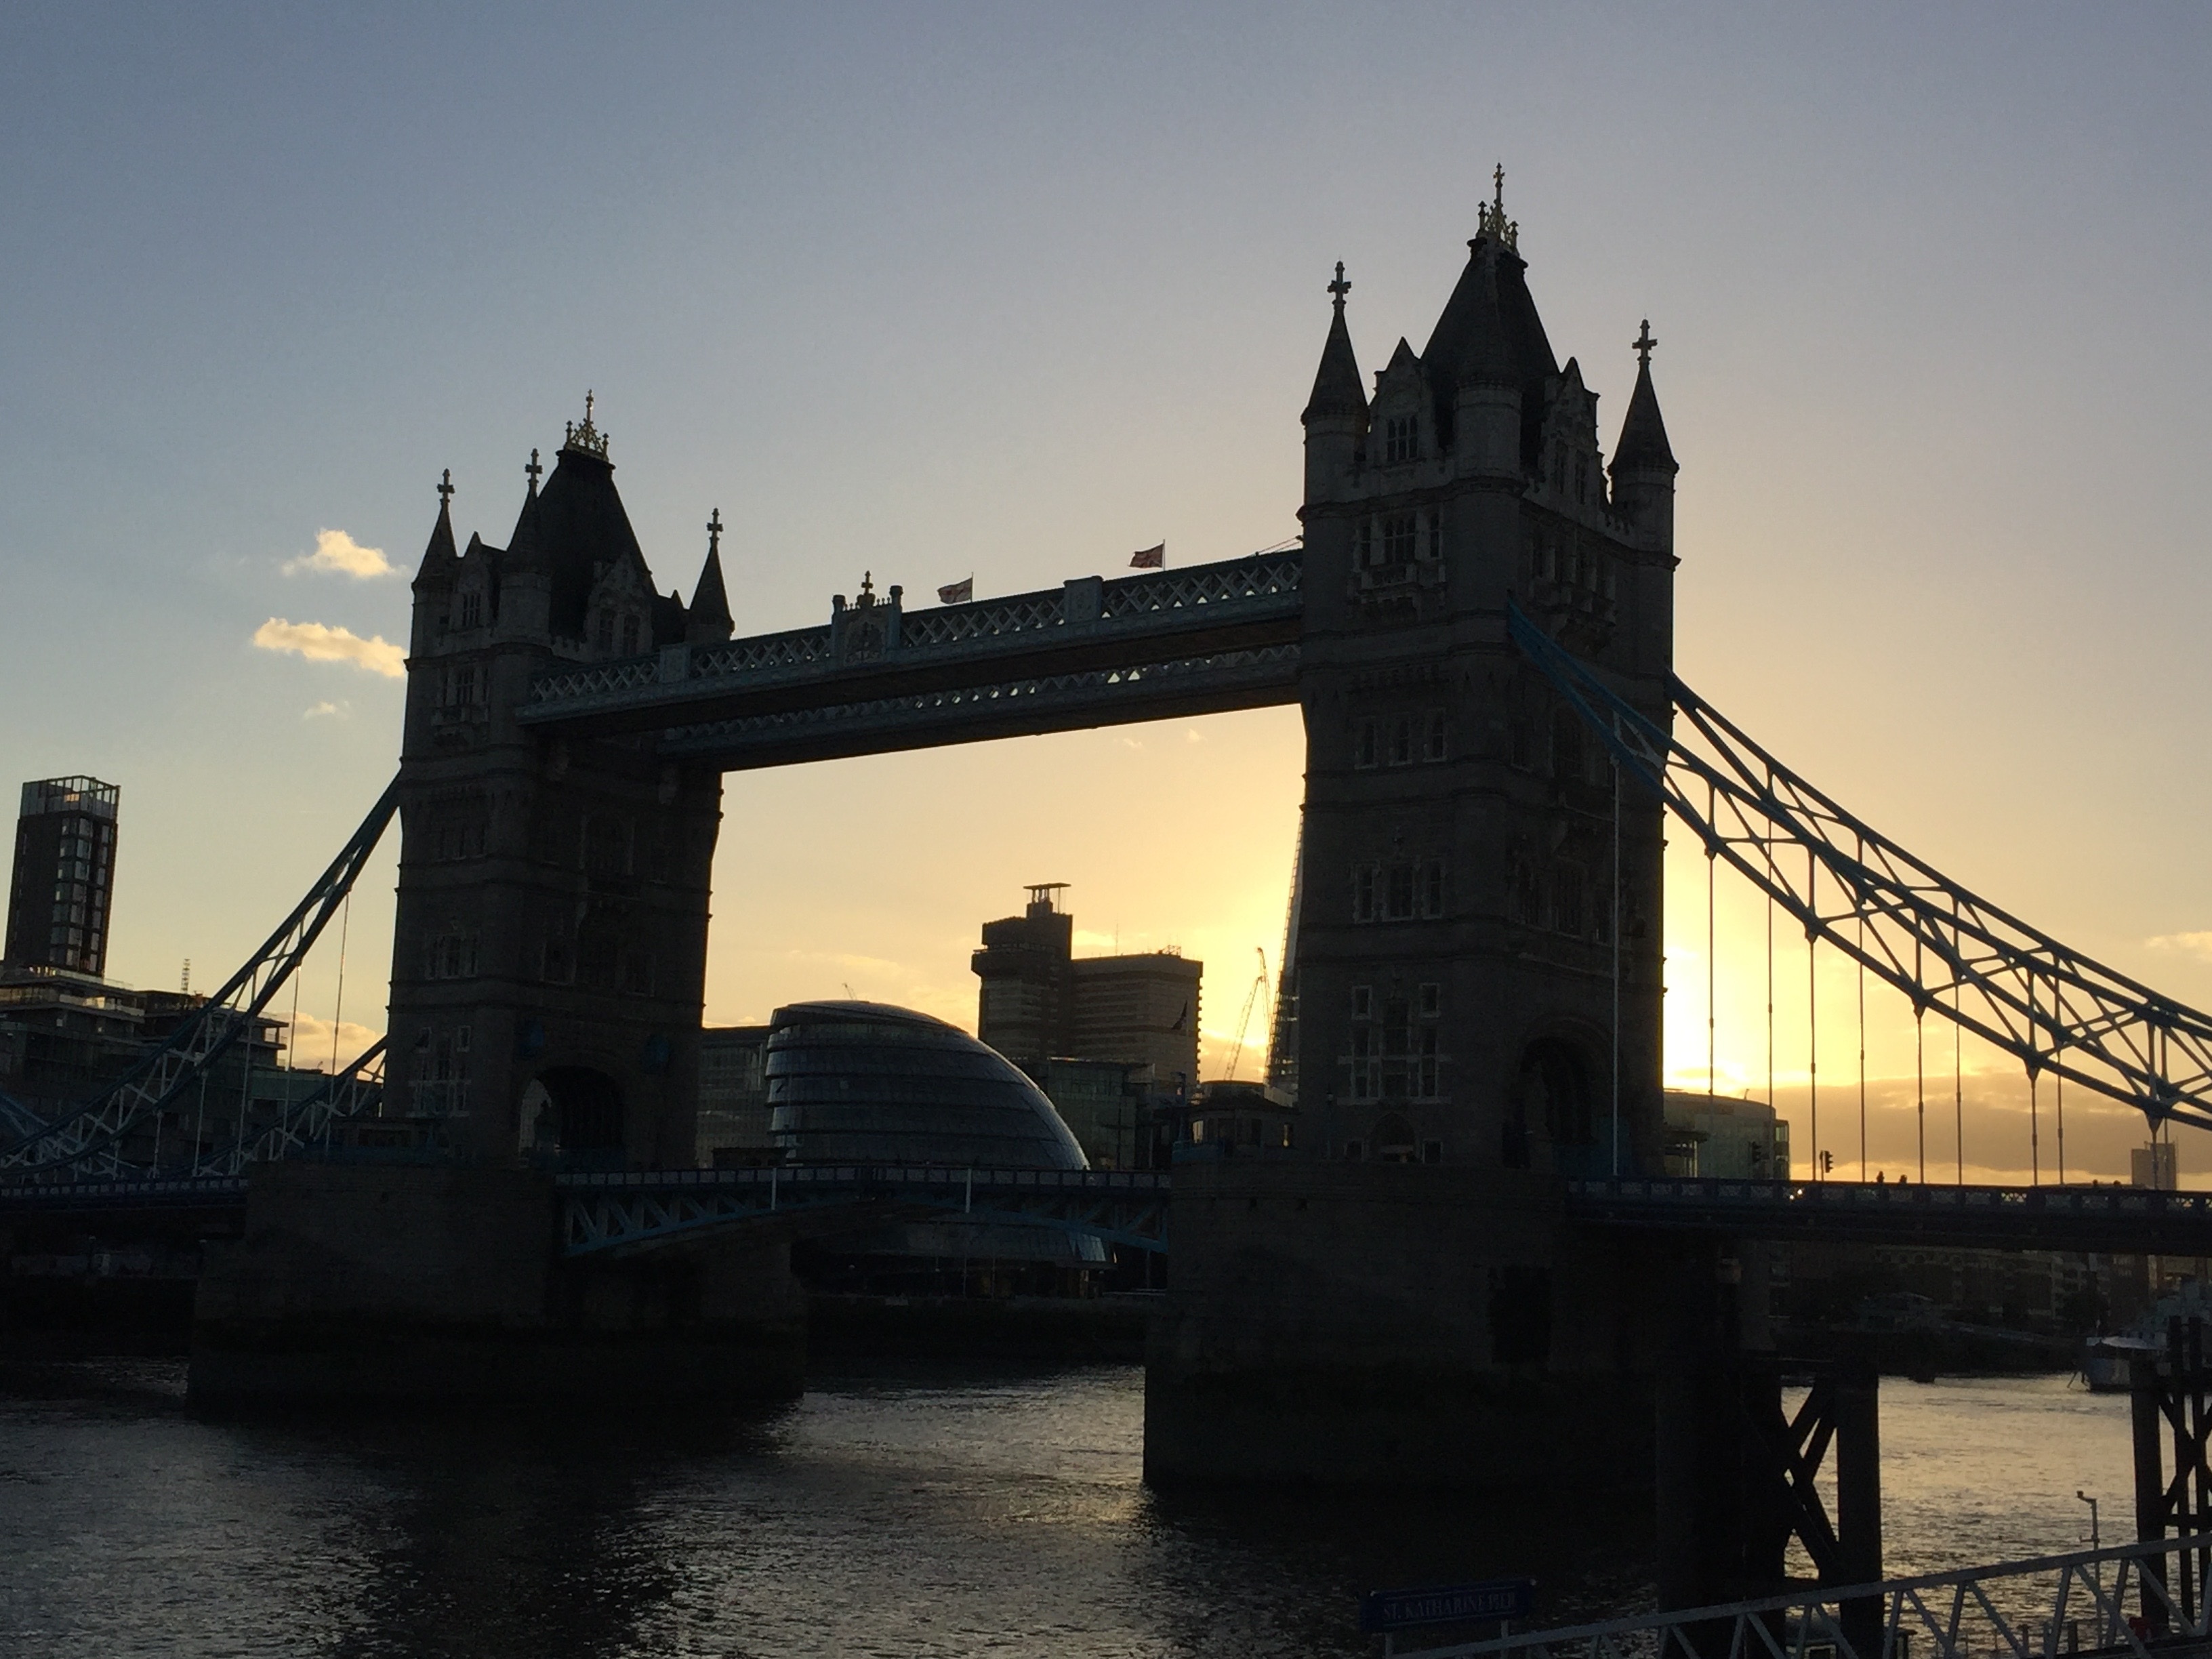
architecture, sunset, bridge, skyline, morning, city, river, cityscape, dusk, evening, reflection, tower, landmark, waterway, london, westminster, river thames, urban area